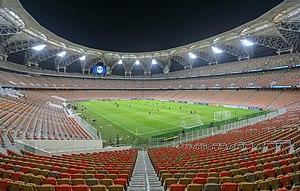
Le stade Roi-Abdallah est un stade de football situé à environ 60 km au nord de Djeddah en Arabie saoudite. Il est utilisé pour les rencontres de football des clubs d'Al-Ahli et Al-Ittihad. Le stade dispose d'une capacité de 62 000 places.